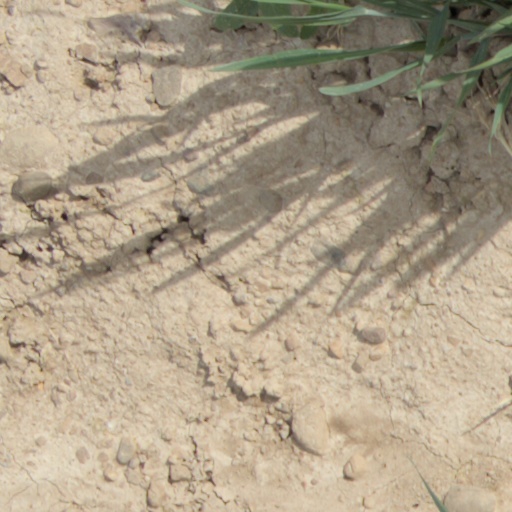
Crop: wheat